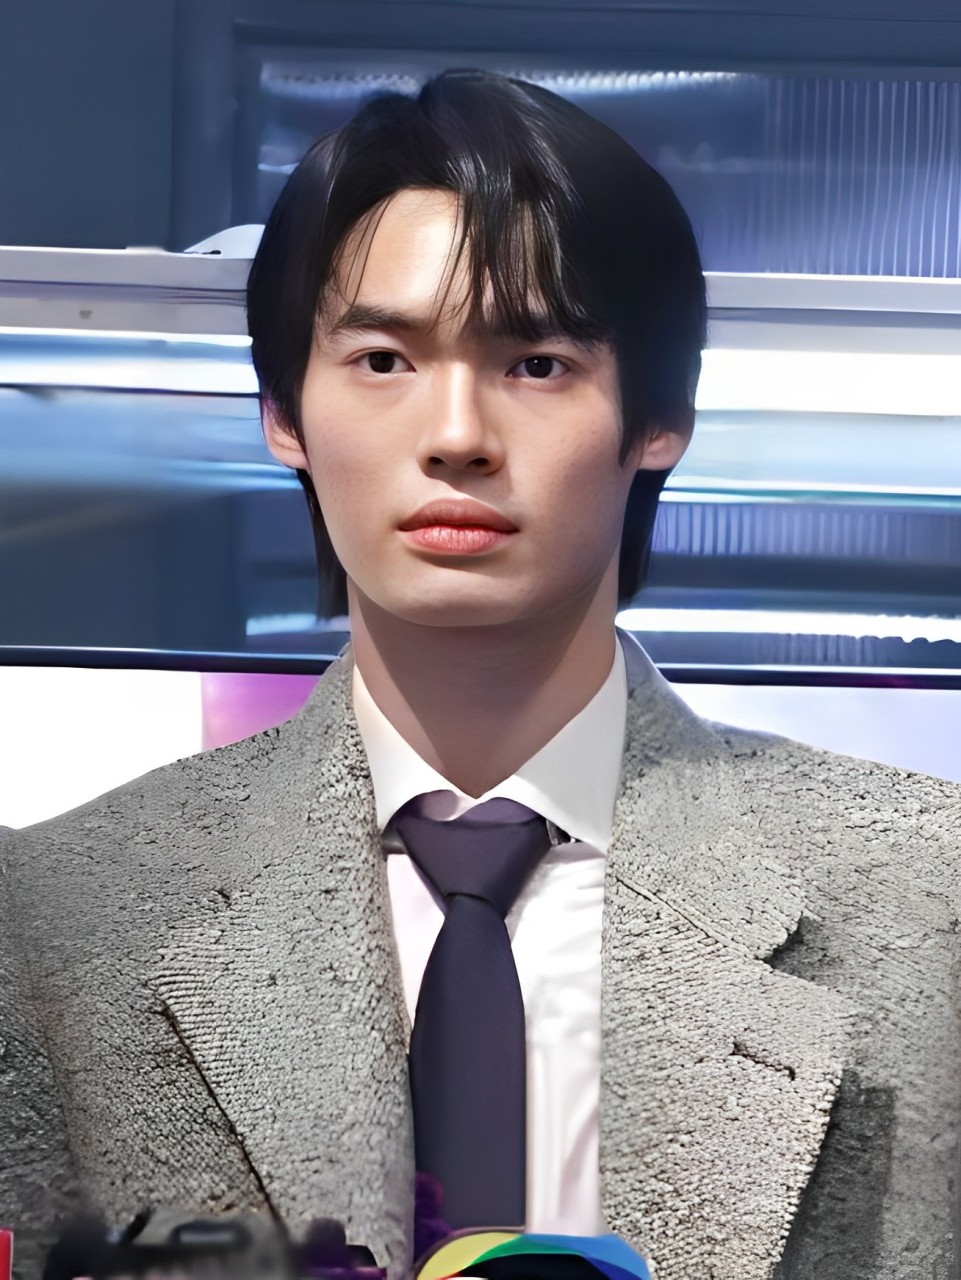
เมธวิน โอภาสเอี่ยมขจร

Metawin Opas-iamkajorn At The Hashtag Legend Thailand Magazine Launch Press Conference.jpg
| birth_place = กรุงเทพมหานคร ประเทศไทย
| alma_mater = มหาวิทยาลัยธรรมศาสตร์
เมธวิน โอภาสเอี่ยมขจร (เกิด 21 กุมภาพันธ์ พ.ศ. 2542) ชื่อเล่น วิน เป็นนักแสดง นายแบบ และนักร้องไทยเชื้อสายจีน|ชาวไทยเชื้อสายจีน ภายใต้สังกัด จีเอ็มเอ็มทีวี|GMMTV มีชื่อเสียงจากการรับบท "ไทน์" จากซีรีส์เรื่อง "เพราะเราคู่กัน|เพราะเราคู่กัน 2gether The Series" (2563) และบท "กวิน" จากซีรีส์เรื่อง "หัวใจรักสี่ดวงดาว|F4 Thailand: หัวใจรักสี่ดวงดาว" (2564)
== ประวัติ ==
เมธวิน เกิดที่ กรุงเทพมหานคร เป็นบุตรคนที่ 3 ของครอบครัว มีพี่สาว 2 คนและน้องชาย 1 คน เข้าศึกษาระดับชั้นประถมศึกษาที่โรงเรียนอัสสัมชัญแผนกประถม ระดับชั้นมัธยมศึกษาที่โรงเรียนมัธยมปัญญารัตน์ และได้มีโอกาสเป็นนักเรียนแลกเปลี่ยนที่รัฐไอโอวา สหรัฐ ขณะเรียนอยู่ชั้นมัธยมศึกษาปีที่ 5 เป็นเวลา 1 ปี หลังจากนั้นได้สอบเทียบ General Educational Development (GED) ซึ่งเป็นการสอบวุฒิการศึกษาเทียบเท่าระดับมัธยมปลายของสหรัฐ ปัจจุบันสำเร็จการศึกษาระดับปริญญาตรีเศรษฐศาสตรบัณฑิต จาก คณะเศรษฐศาสตร์ มหาวิทยาลัยธรรมศาสตร์ (หลักสูตรนานาชาติ)
เมธวิน เข้าสู่วงการบันเทิงโดยเป็นนักแสดงฝึกหัดในสังกัด ONE31 เป็นเวลาประมาณ 1 ปี ก่อนที่จะย้ายมาทำสัญญาเป็นนักแสดงสังกัดจีเอ็มเอ็มทีวี เขามีผลงานการแสดงซีรีส์เรื่องแรกคู่กับ วชิรวิชญ์ ชีวอารี ในซีรีส์เรื่อง เพราะเราคู่กัน 2gether The Series (2563) รับบท "ไทน์"
ในวันที่ 20 มิถุนายน 2563 วินได้เปิดตัวแบรนด์สินค้าของตัวเองโดยใช้ชื่อว่า Velence ภายใต้บริษัท อินฟินิต แฮปปีเนส จำกัด และในวันที่ 28 มิถุนายน 2563 ได้เปิดตัวสินค้าสองชิ้นแรกคือ หมวกและเสื้อ เขากำลังจะกลับมารับบท ไทน์ อีกครั้งในซีรีส์ เพราะเรา(ยัง)คู่กัน ที่กำลังจะออกอากาศ 14 สิงหาคมนี้
==ผลงาน==
=== ภาพยนตร์ ===
=== ละคร / ซีรีส์ ===
| class="wikitable plainrowheaders" border="1" style="text-align:center;"
!ปี
!ชื่อเรื่อง
!บทบาท
!ออกอากาศ​
|-
| rowspan="1" |2561
|เมีย 2018 รักเลือกได้
|นักแสดงในงานประกาศรางวัล
|ช่องวัน 31
|-
| rowspan="2" |2563
|เพราะเราคู่กัน
| rowspan="2" |ไทน์
| rowspan="5" |GMM 25
|-
|เพราะเรา(ยัง)คู่กัน
|-
| rowspan="1" |2564
|F4 Thailand: Boys Over Flowers
|กวิน
|-
| rowspan="2"|2565
|:en:Devil Sister|Devil Sister แอ๊บร้ายให้นายไม่รัก
| น้ำชา
|-
|:en:Good Old Days (Thai TV series)|Good Old Days ร้านซื้อขายความทรงจำ ตอน​ ​: Love Wins
| แมว
|-
| 2566
|:en:Enigma (Thai TV series)|Enigma คน มนตร์ เวท
|อาจิน
|แอมะซอนไพรม์วิดีโอ|Prime Video
|-
| rowspan="1"|2567
|หัวใจไม่มีปลอม|Beauty Newbie หัวใจไม่มีปลอม
|กาย
|GMM 25
|-
| rowspan="2" ​
|Enigma 2 บุหงาหมื่นภมร
|อาจิน
|แอมะซอนไพรม์วิดีโอ|Prime Video
|-​
|Scarlet Heart Thailand​
|
|GMM 25​
|
=== ผลงานเพลง ===
| class="wikitable"
!ปี
!ชื่อเพลง
!ค่าย
!อ้างอิง
|-
| rowspan="5" |2563
|"Thank You To My Silent Heroes"
| rowspan="13" align="center" |GMMTV Records
|
|-
|"ยังคู่กัน (Still Together)"
|
|-
|"คนนั้นต้องเป็นเธอ"
|
|-
|"ตุ๊บๆจุ๊บๆOK"
|
|-
|"ขอบคุณที่ร่วมทาง"
|
|-
| rowspan="4" |2564
|"Ten Years Later"
|
|-
|"แค่ไหนก็ใกล้ (CLOSER)"
|
|-
|"Who am I"
|
|-
|"Shooting Star"
|
|-
| rowspan="4" |2565
|"แสงที่ปลายฟ้า (Silhouette)"
|
|-
|"ไม่คาดหวัง ไม่ผิดหวัง (Expect Nothing)"
|
|-
|"กฎของแรงดึงดูด"
|
|-
|"เริ่มใหม่ (One More Chance)"
|
|-
| rowspan="2" |2566
|"Vacay"
| align="center" |High Cloud Entertainment​
|
|-
|"ไม่ได้ทันได้บอกเธอ (Too Late)​"
| rowspan="2" align="center" |RISER MUSIC
|
|-
| rowspan="1" |2567
|"NIGHT​ RIDE"
|
|
== รางวัลและการเสนอชื่อเข้าชิงรางวัล ==
| class="wikitable"
|-
! scope="col" style="width:1em;" | ปี
! scope="col" style="width:25em;" | รางวัล
! scope="col" style="width:25em;" | ประเภท
! scope="col" style="width:5em;" | ผลการตัดสิน
! scope="col" style="width:1em;" class="unsortable" | อ้างอิง
|-
| rowspan="2" | 2563
| Kazz Awards 2020
| Kazz Magazine's Favorite
|
| style="text-align: center;" |
|-
| Line TV|LINE Thailand People's Choice Awards 2020
| Best Couple
|
| style="text-align: center;" |
|-
| rowspan="11" |2564
| rowspan="2" |Sanook.com|Sanook's Top of the Year Awards 2021
|Couple Of The Year
|
| rowspan="2" style="text-align: center;" |
|-
|Thai Song Of The Year
|
|-
|Thailand Zocial Awards 2021
|Couple Of The Year
|
| style="text-align: center;" |
|-
|JOOX Thailand Music Awards 2021
|Top Social Artist of The Year
|
| style="text-align: center;" |
|-
|Line TV|Line TV Awards 2021
| Best Rising Star
|
|
|-
|รางวัลนาฏราช ครั้งที่ 12​
|Best Cast
|
| style="text-align: center;" |
|-
| rowspan="4" |Kazz Awards 2021
|Attractive Young Man Of The Year
|
| rowspan="4" style="text-align: center;"|
|-
|Popular Male Teenage Award
|
|-
|Imaginary Couple Of The year
|
|-
|Best Scene
|
|-
|Asia Artist Awards|2021 ASIA ARTIST AWARDS
|Asia Celebrity Award
|
| style="text-align: center;" |
|-
| rowspan="8" |2565
|Asia Dramatic TV Award
|Best Couple
|
| style="text-align: center;" |
|-
|Thairath Awards 2021
|Couple of the Year
|
| style="text-align: center;" |
|-
|JOOX Thailand Music awards
|Top Social Thai Artist of The Year
|
| style="text-align: center;" |
|-
|Kazz Awards 2022
|Superstar Awards
|
|
|-
|รางวัลภาพยนตร์ไทย ชมรมวิจารณ์บันเทิง
|Best Movie Song
|
| style="text-align: center;" |
|-
|รางวัลเมขลา
|Outstanding Supporting Actor
|
| style="text-align: center;"|
|-
|รางวัลภาพยนตร์แห่งชาติ สุพรรณหงส์
|Best Original Song
|
| style="text-align: center;"|
|-
|Asian Academy Creative Awards 2022
|Best Theme Song or Title Theme
|
| style="text-align: center;"|
|-
| rowspan="3" |2566
|Sanook.com|Sanook's Top of the Year Awards 2022
|Actor of the Year
|
| style="text-align: center;"|
|-
|11th Thailand Social Awards
|Best Creator Performance on Social Media
|
| style="text-align: center;"|
|-
|28th Asian Television Awards
|Best Actor in a Leading Role
|
| style="text-align: center;"|
|-
| rowspan="6" | 2567​
|17th Asian Film Awards
|AFA Rising Star Award
| ​
|
|-
|Kazz Awards 2024
|Popular Male Teenage Award
| ​
|
|-
|รางวัลนาฏราช ครั้งที่ 15​
|Best Leading Actor (Short Form)​
| ​
|
|-
|Seoul International Drama Awards
|Outstanding Asian Star (Thailand)
|​
| style="text-align: center;"|
|-
|Maya Awards 2024
|Actor of The Year
| ​
|
|-
|Howe Awards​ 2024​
|Howe Popular Vote Award
| ​
|​
|
== อ้างอิง ==
 Yblood

== แหล่งข้อมูลอื่น ==
*
*
*
*
หมวดหมู่:ชาวไทยเชื้อสายจีน
หมวดหมู่:นักแสดงชายชาวไทย
หมวดหมู่:นักแสดงสังกัดจีเอ็มเอ็มทีวี
หมวดหมู่:บุคคลจากคณะเศรษฐศาสตร์ มหาวิทยาลัยธรรมศาสตร์
หมวดหมู่:พุทธศาสนิกชนชาวไทย